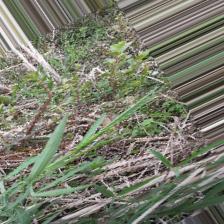
Label: Normal